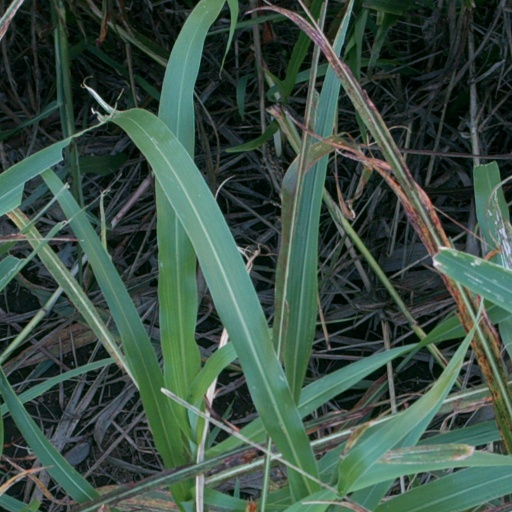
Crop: sorghum